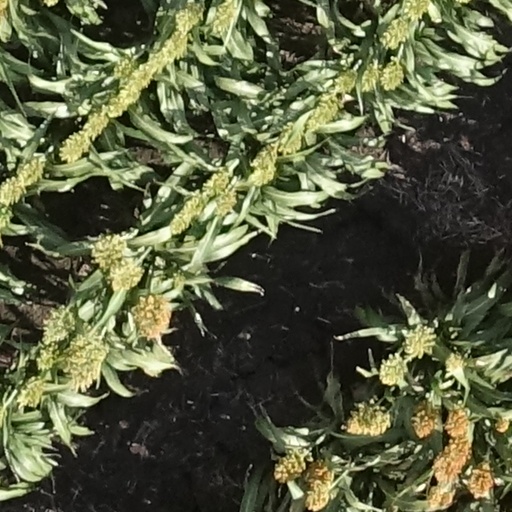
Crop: sorghum